Abington Township, Montgomery County, Pennsylvania

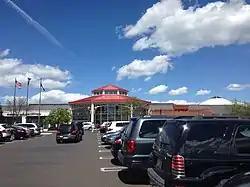
The Willow Grove Park Mall is located in Abington Township

Abington Township is a First Class Township governed by a Board of Commissioners who are elected one from each of the township's fifteen wards. A President of the Board is elected from among these commissioners, and serves as the head of government for Abington Township. Thomas Hecker is the current President of the Board of Commissioners.